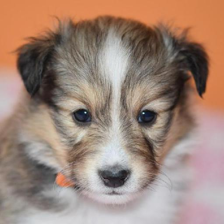
Label: animals